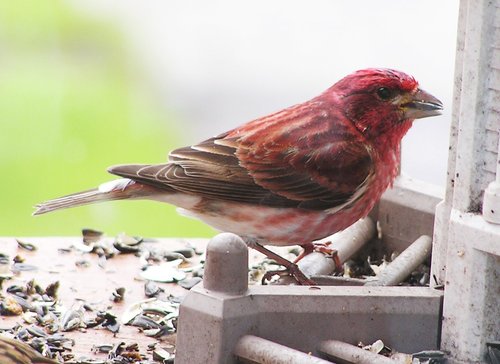
the bird has brown beak, tarsus and feet, red throat, pink breast, and red crown.
this bird has a crimson colors head and upper body that slowly transitions into a messy mixture of dark red, brown and black.
this is a bird with a white belly, brown wing and a pink breast and head.
this bird is white and red in color with a brown beak, and dark eye rings.
this bird has a red color all over its body and a brown retrice and covert.
this bird has wings that are red and has a yellow bill
this bird is white, black, and brown in color, with a brown beak.
a small and petite bird, mostly red through the body, with brown near the tips of the wings, black eyes, and a touch of white on the underside.
red head and chest, and top of wings, white on bottom and brown and white on wings.
a small brown bird, with a pointy bill, and a white abdomen.
Species: Purple Finch